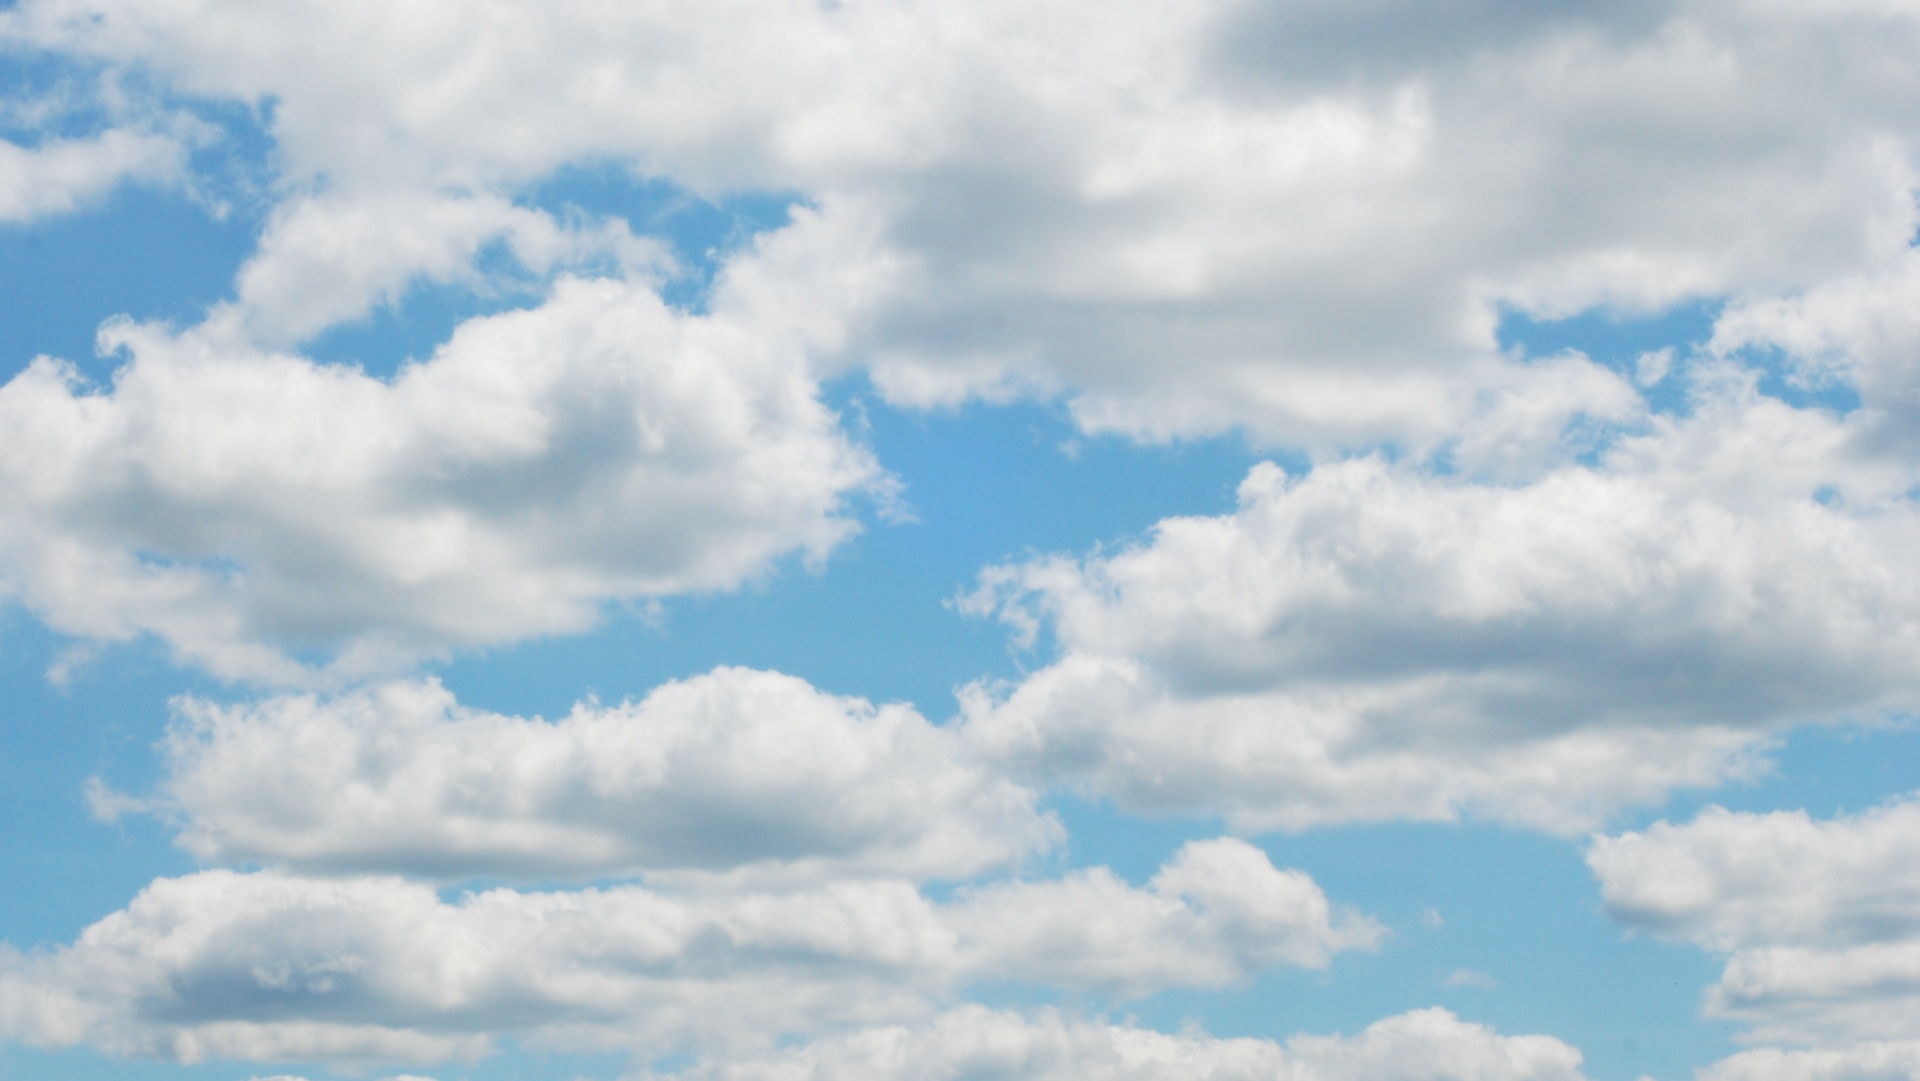
nature, horizon, light, cloud, sky, white, cloudy, air, atmosphere, daytime, environment, fluffy, heaven, weather, cumulus, blue, cloudscape, outdoors, clouds, bright, day, scene, meteorology, meteorological phenomenon, atmosphere of earth